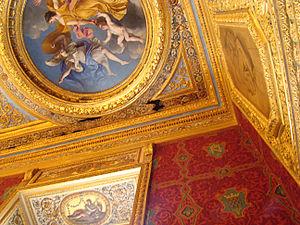
La Grand'Chambre du parlement de Bretagne. Détail sur une trace laissée par l'incendie de 1994.
Le palais du Parlement de Bretagne, souvent appelé simplement le Parlement de Bretagne, est un bâtiment d'architecture classique construit au XVIIᵉ siècle, situé à Rennes, en Ille-et-Vilaine, et qui fut le siège du Parlement de Bretagne de sa construction jusqu’à sa dissolution par la Révolution française en février 1790, en dehors de son « exil » à Vannes de 1675 à 1689.